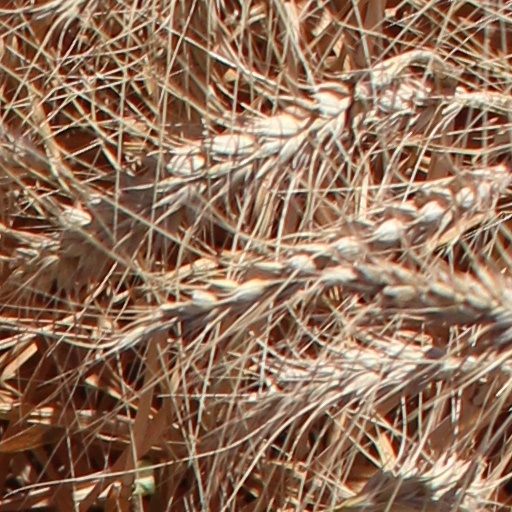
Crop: wheat